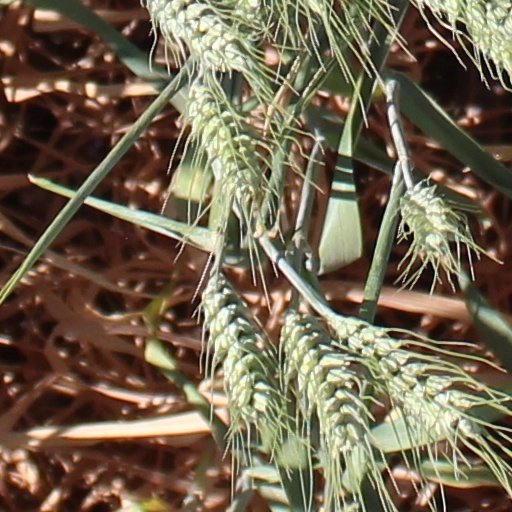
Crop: wheat